No Thanks (poetry collection)

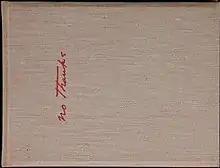
First edition (publ. Golden Eagle Press)

No Thanks is a 1935 collection of poetry by E. E. Cummings. He self-published the collection with the help of his mother and dedicated it to the fourteen publishing houses who turned the collection down. The first edition is unconventionally bound not on the left but rather the top, like a stenographer's pad.